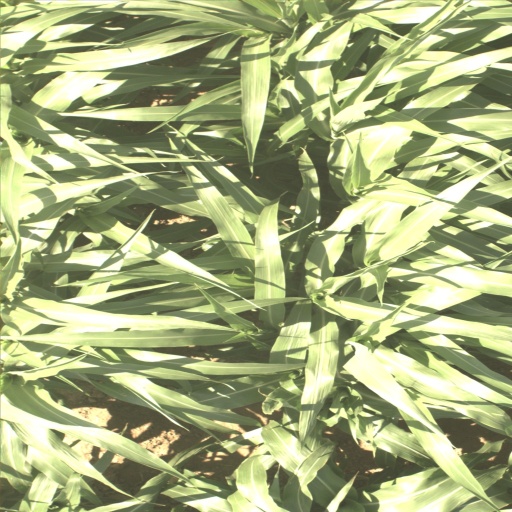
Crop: sorghum